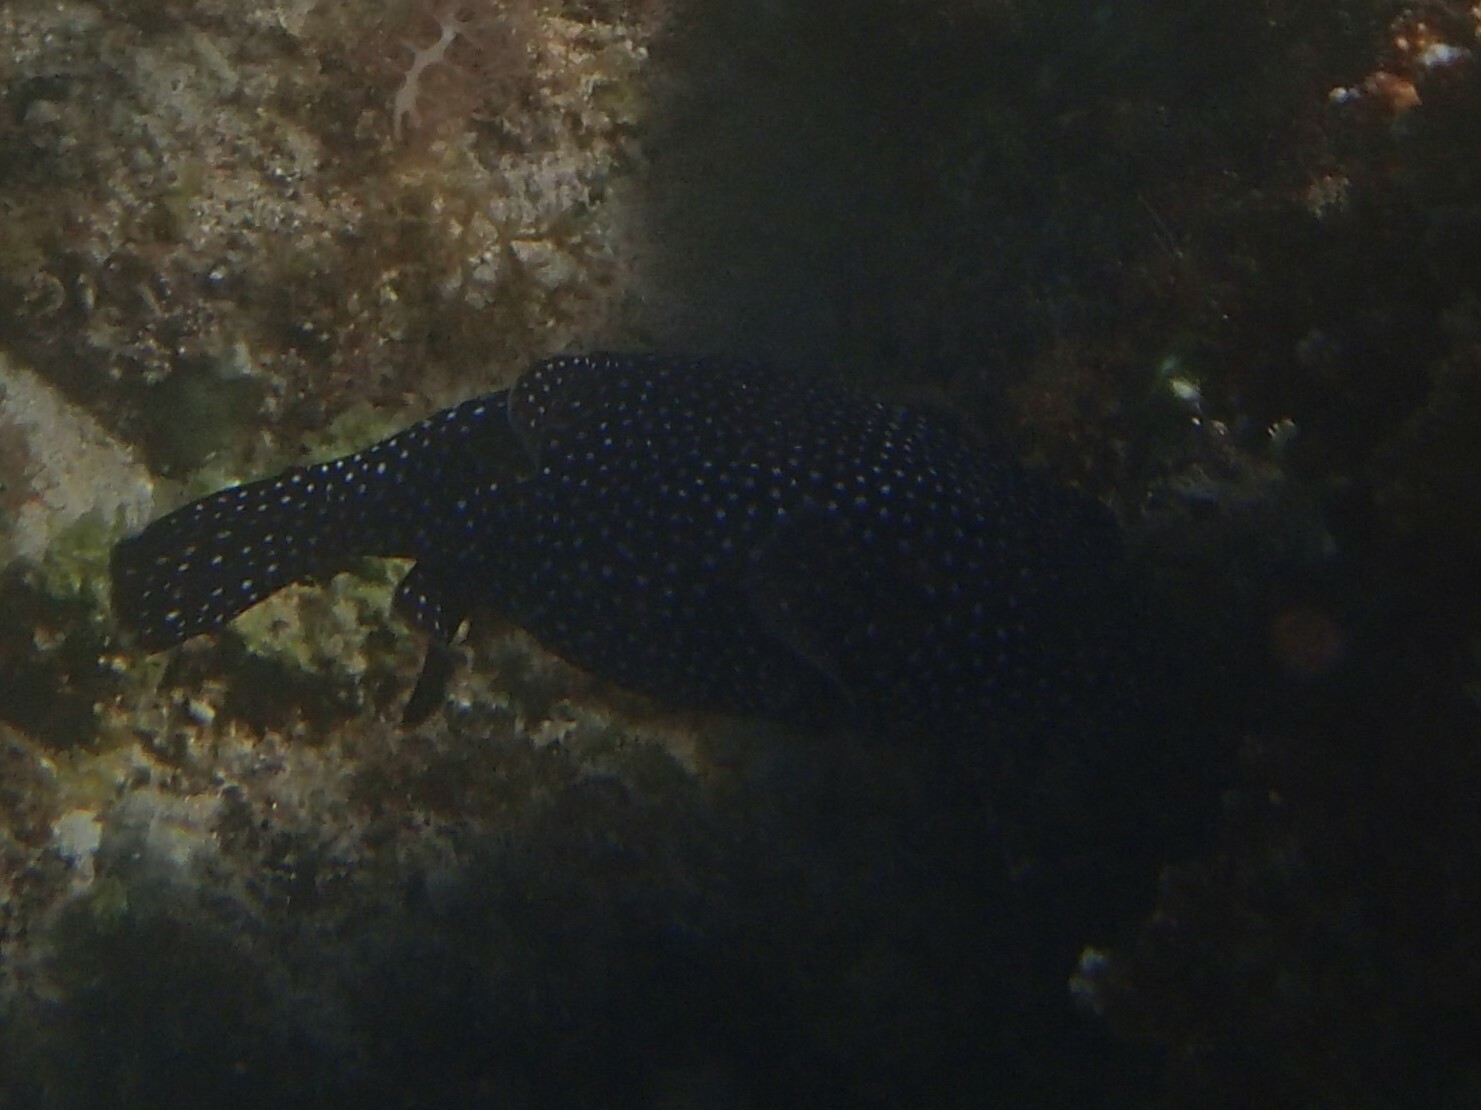
Arothron meleagris (Guineafowl Puffer)